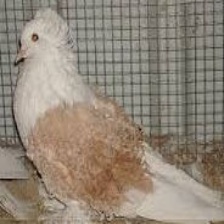
Species: FRILL BACK PIGEON
Scientific name: COLUMBA LIVIA DOMESTICA